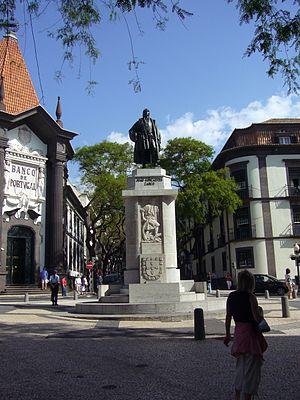
João Gonçalves Zarco da Câmara fut un navigateur et explorateur portugais du XVᵉ siècle, chevalier de l'Ordre du Christ de la Maison de Henri le navigateur.